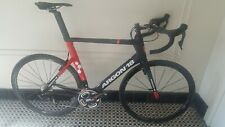
Vehicle type: Bikes